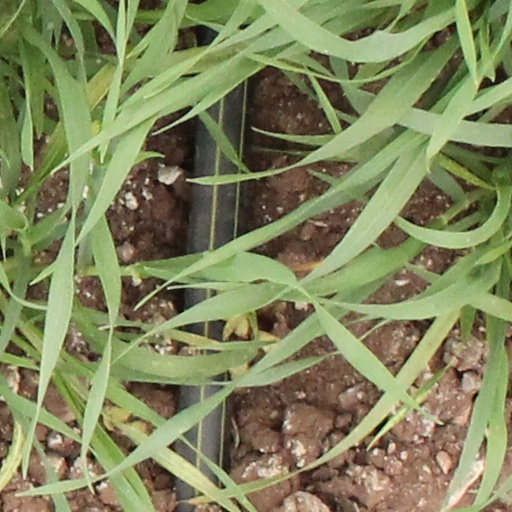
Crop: wheat